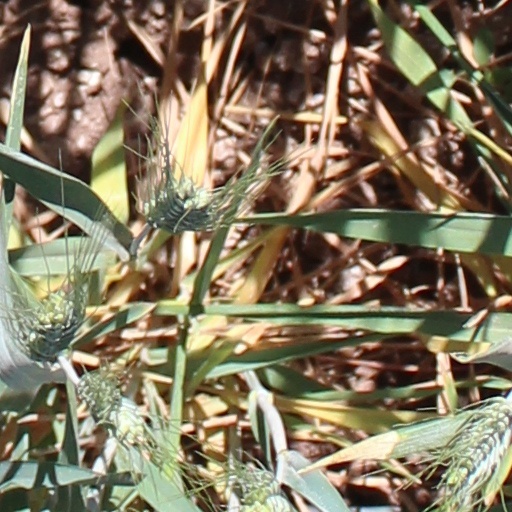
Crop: wheat